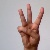
The image shows a hand gesture representing the letter 'W' in Indian Sign Language.